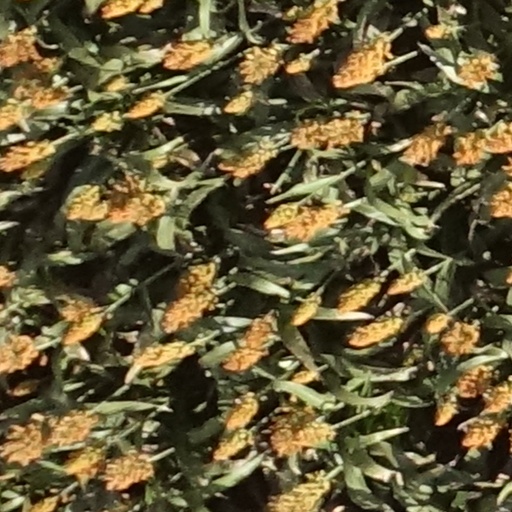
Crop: sorghum